Cara Ellison

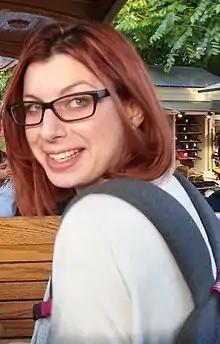
Ellison in 2014

Ellison made regular contributions to publications PC Gamer, Unwinnable and Rock Paper Shotgun beginning in 2012.